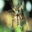
Label: spider